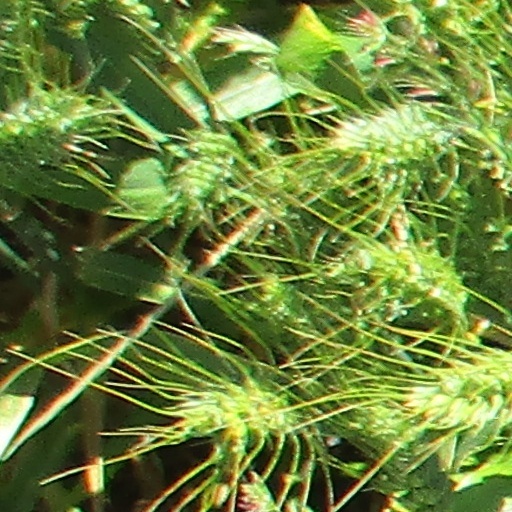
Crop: wheat